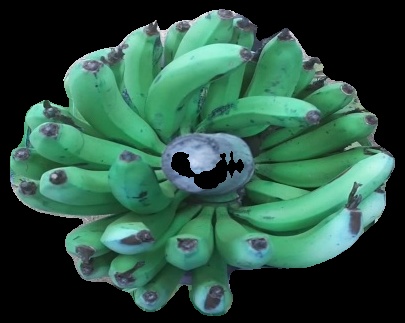
Variety: pachbale
Grade: grade2